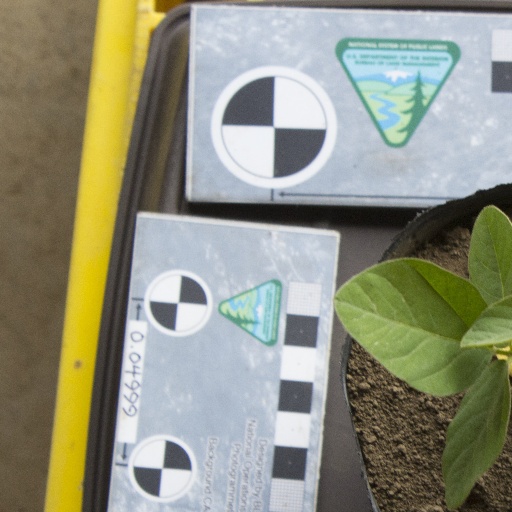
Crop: soybean